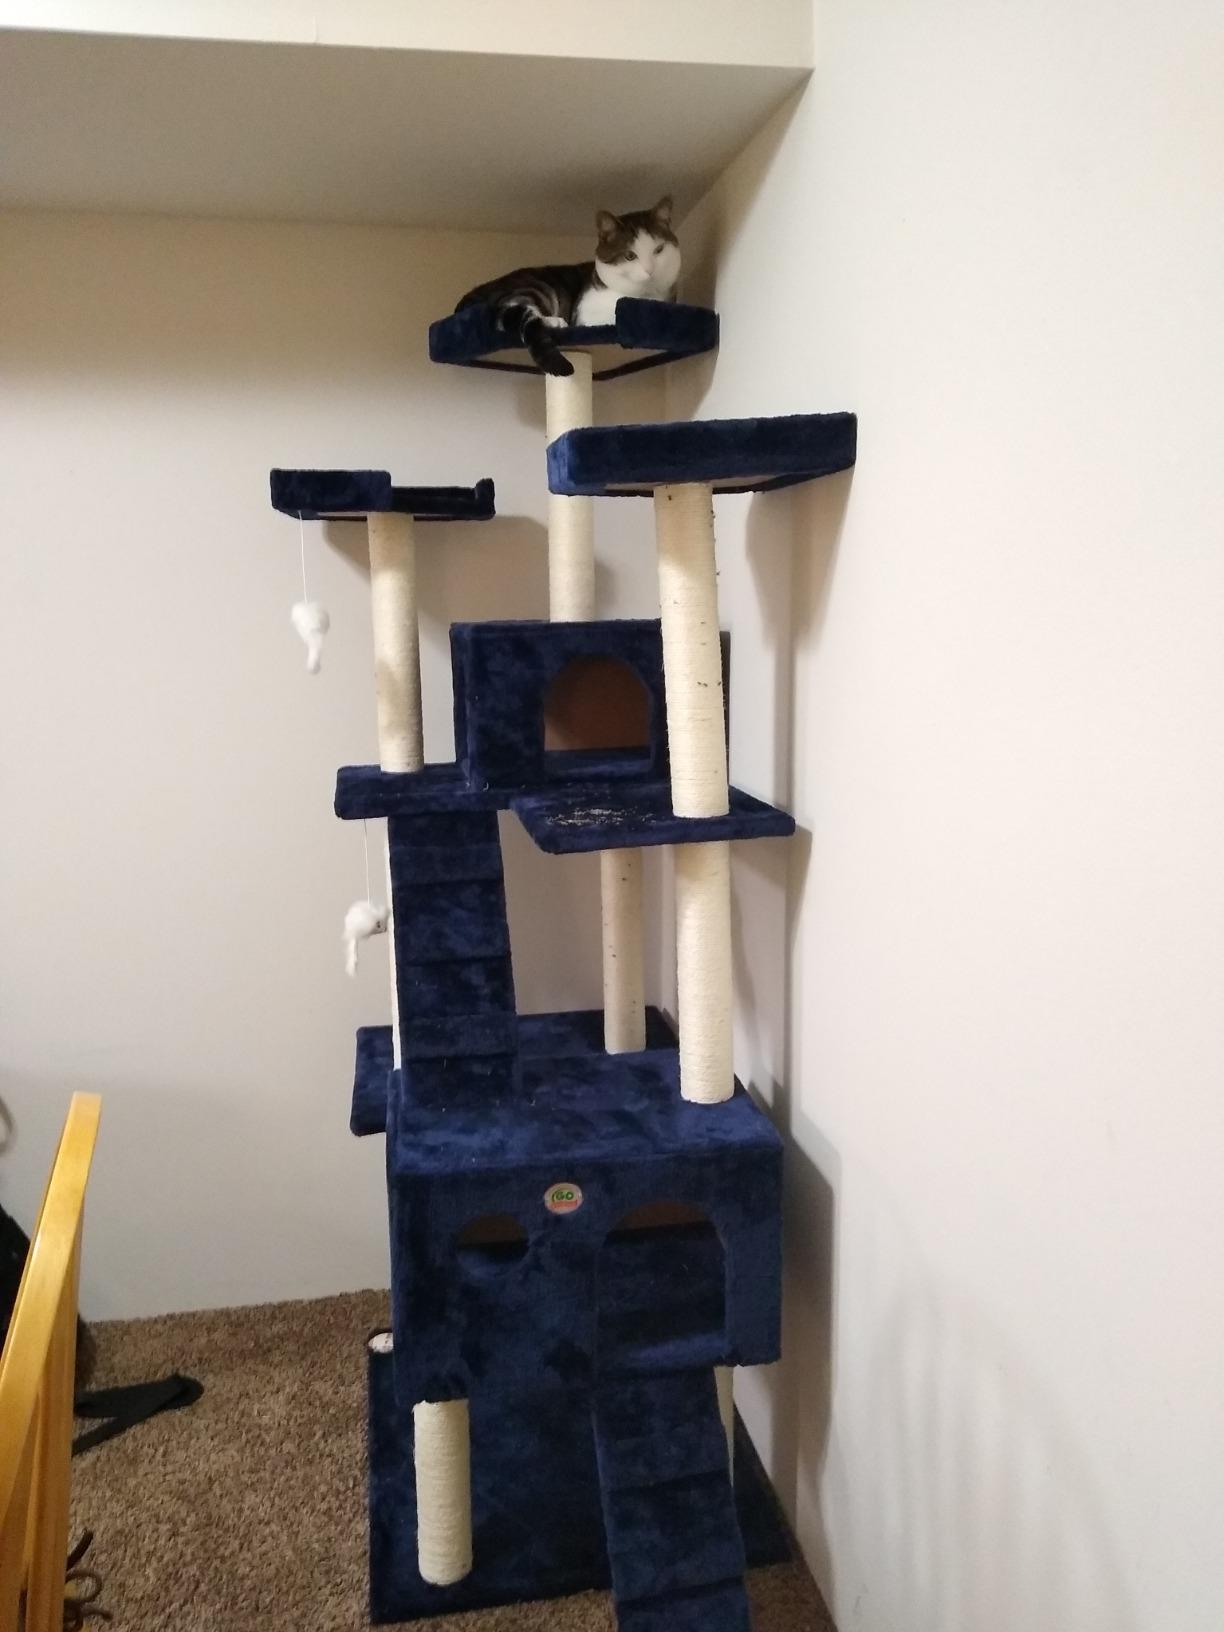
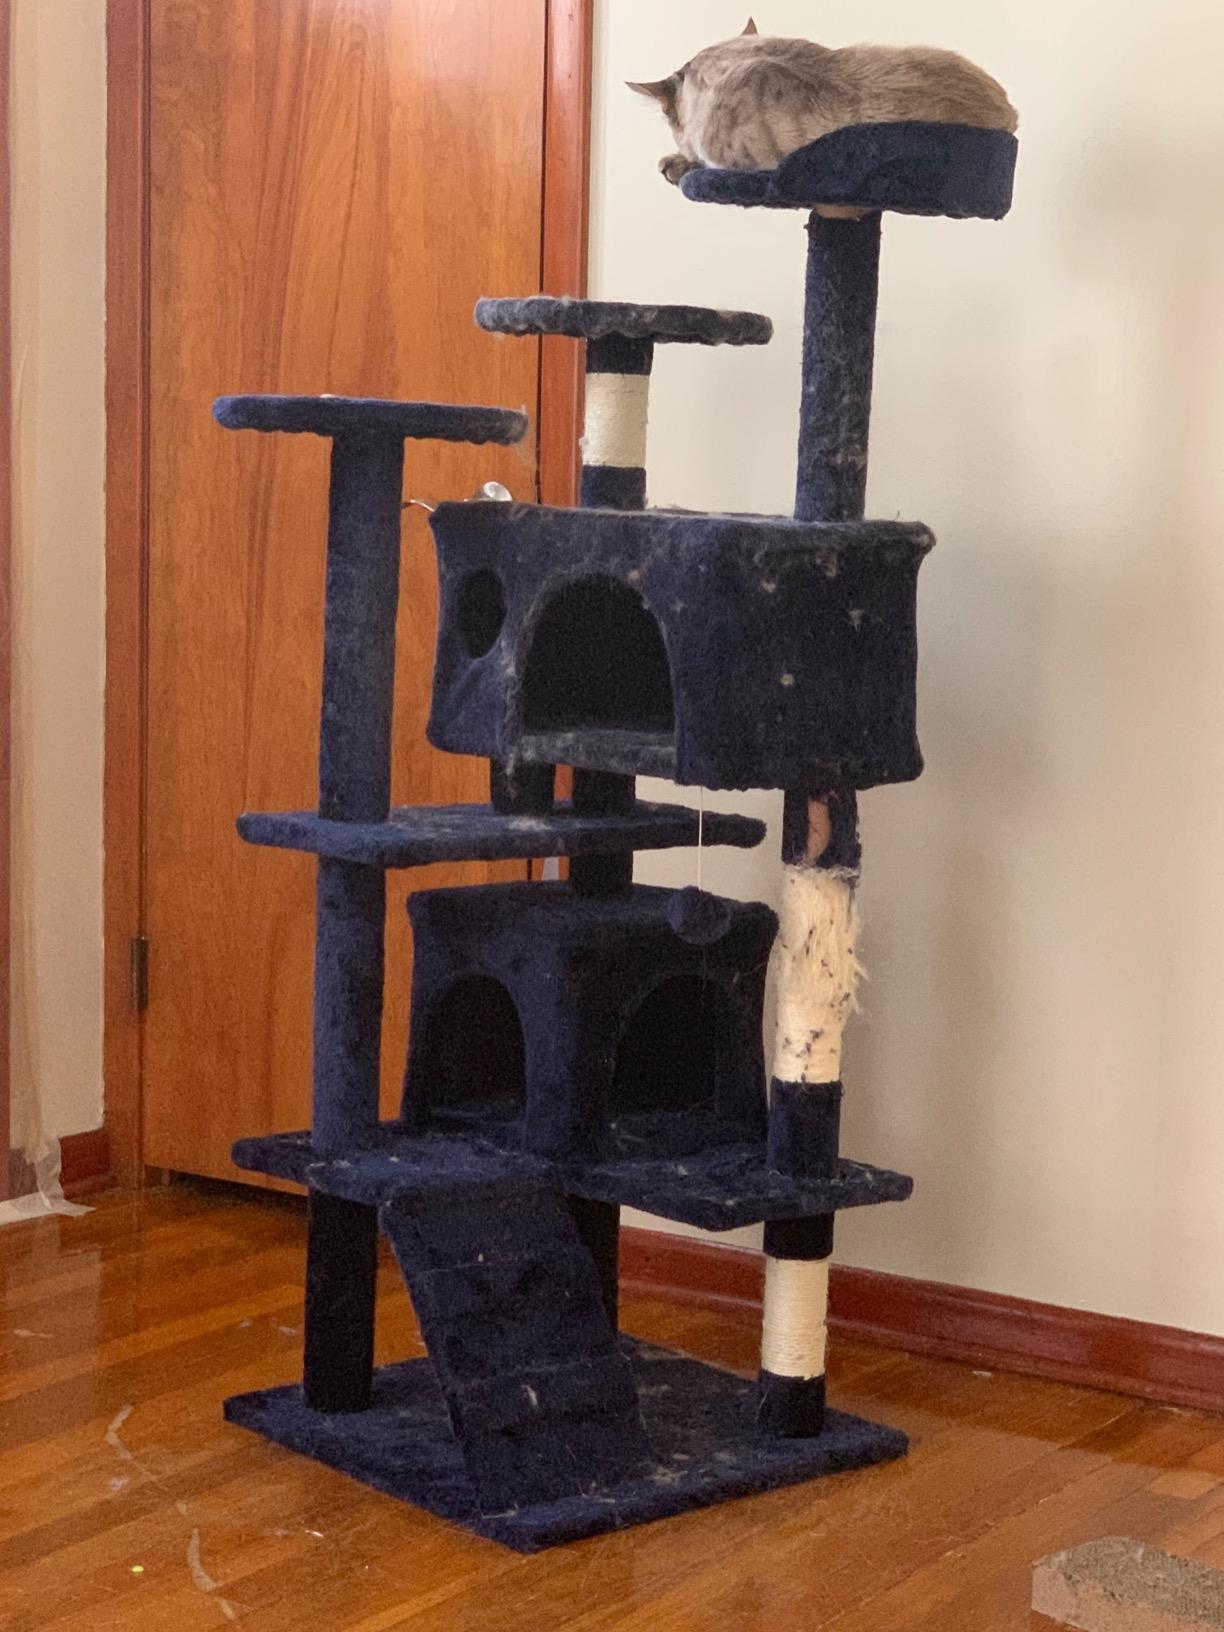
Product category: items_cat tree
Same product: no